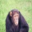
Label: chimpanzee